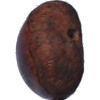
Label: chestnut